Évian-les-Bains

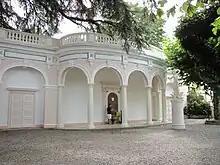
The Cachat spring

The Cachat mineral waters SA ("Société Anonyme des Eaux Minérales de Cachat") was created as an anonymous company in December 1859 by Parisian investors, selling Évian water, and in 1865 the small town changed its name to Évian-les-bains to promote its rise as a spa town. Three other springs joined the Cachat (Guillot, Bonnevie, Corporau). Improvement in transportation (a railroad station) helped make the town a more famous spa.